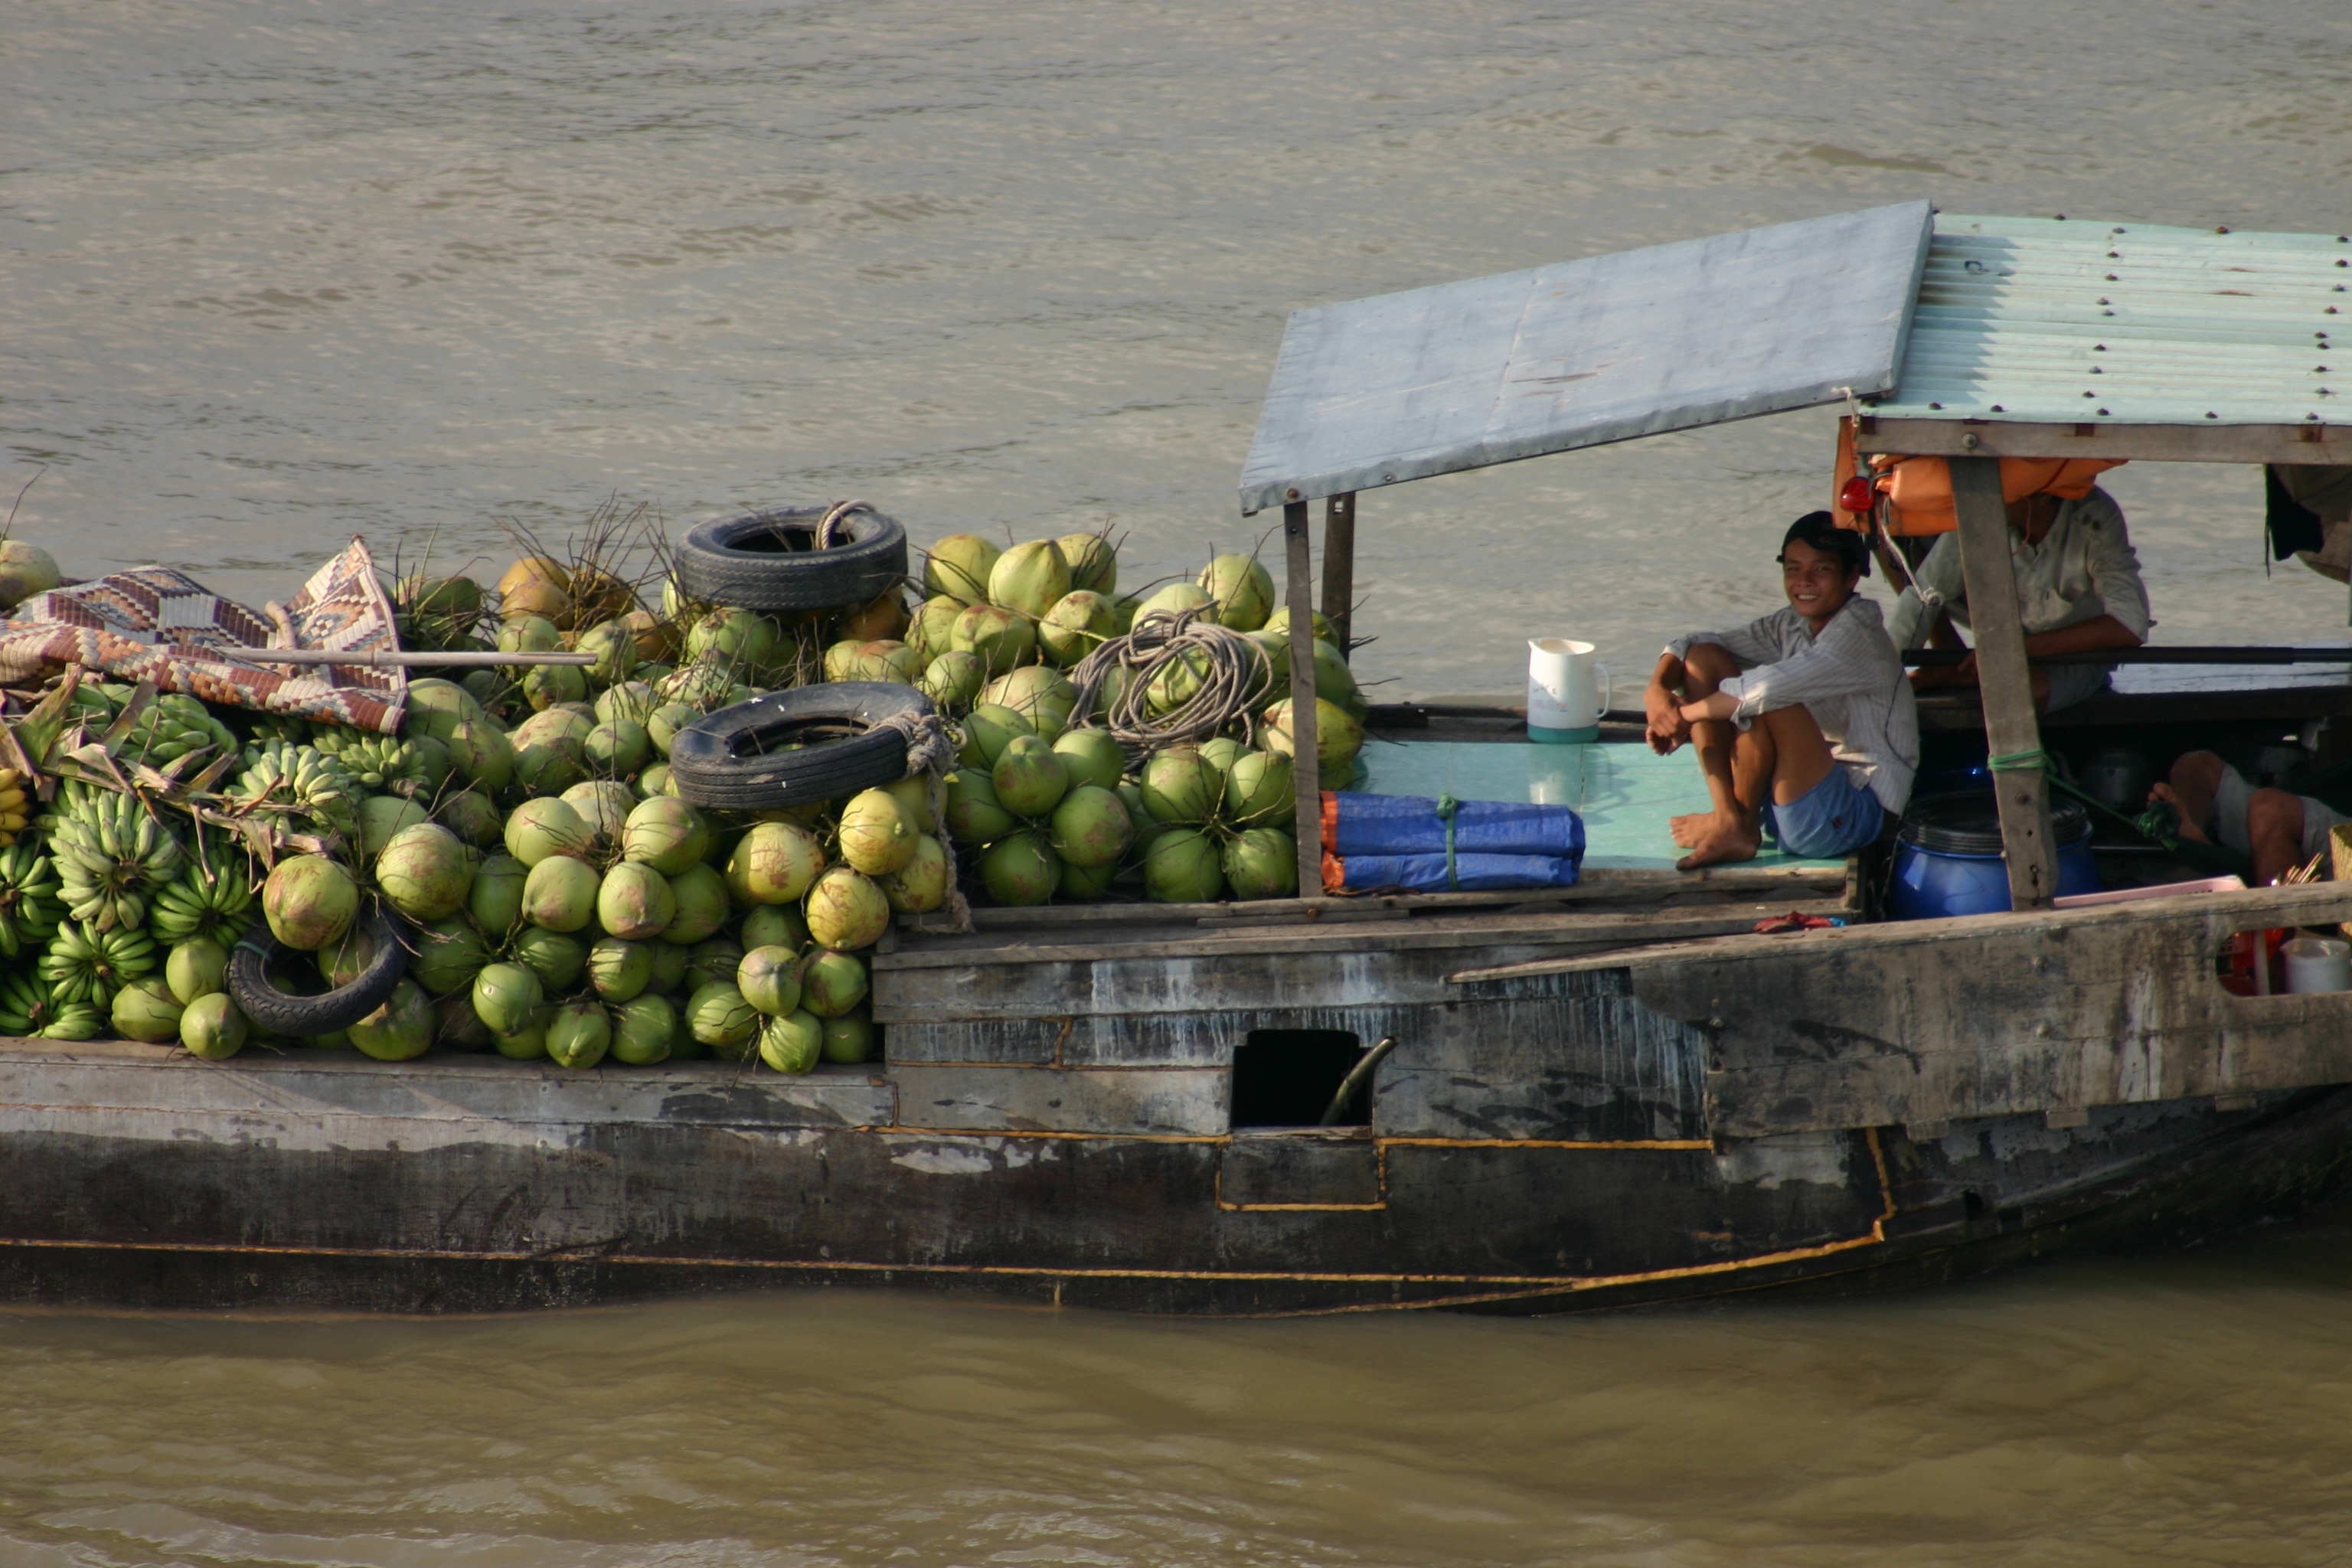
sea, water, boat, river, transport, food, vehicle, produce, asia, waterway, selling